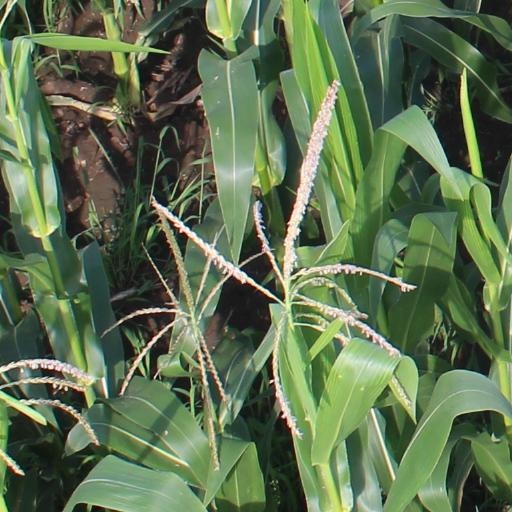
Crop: maize; corn